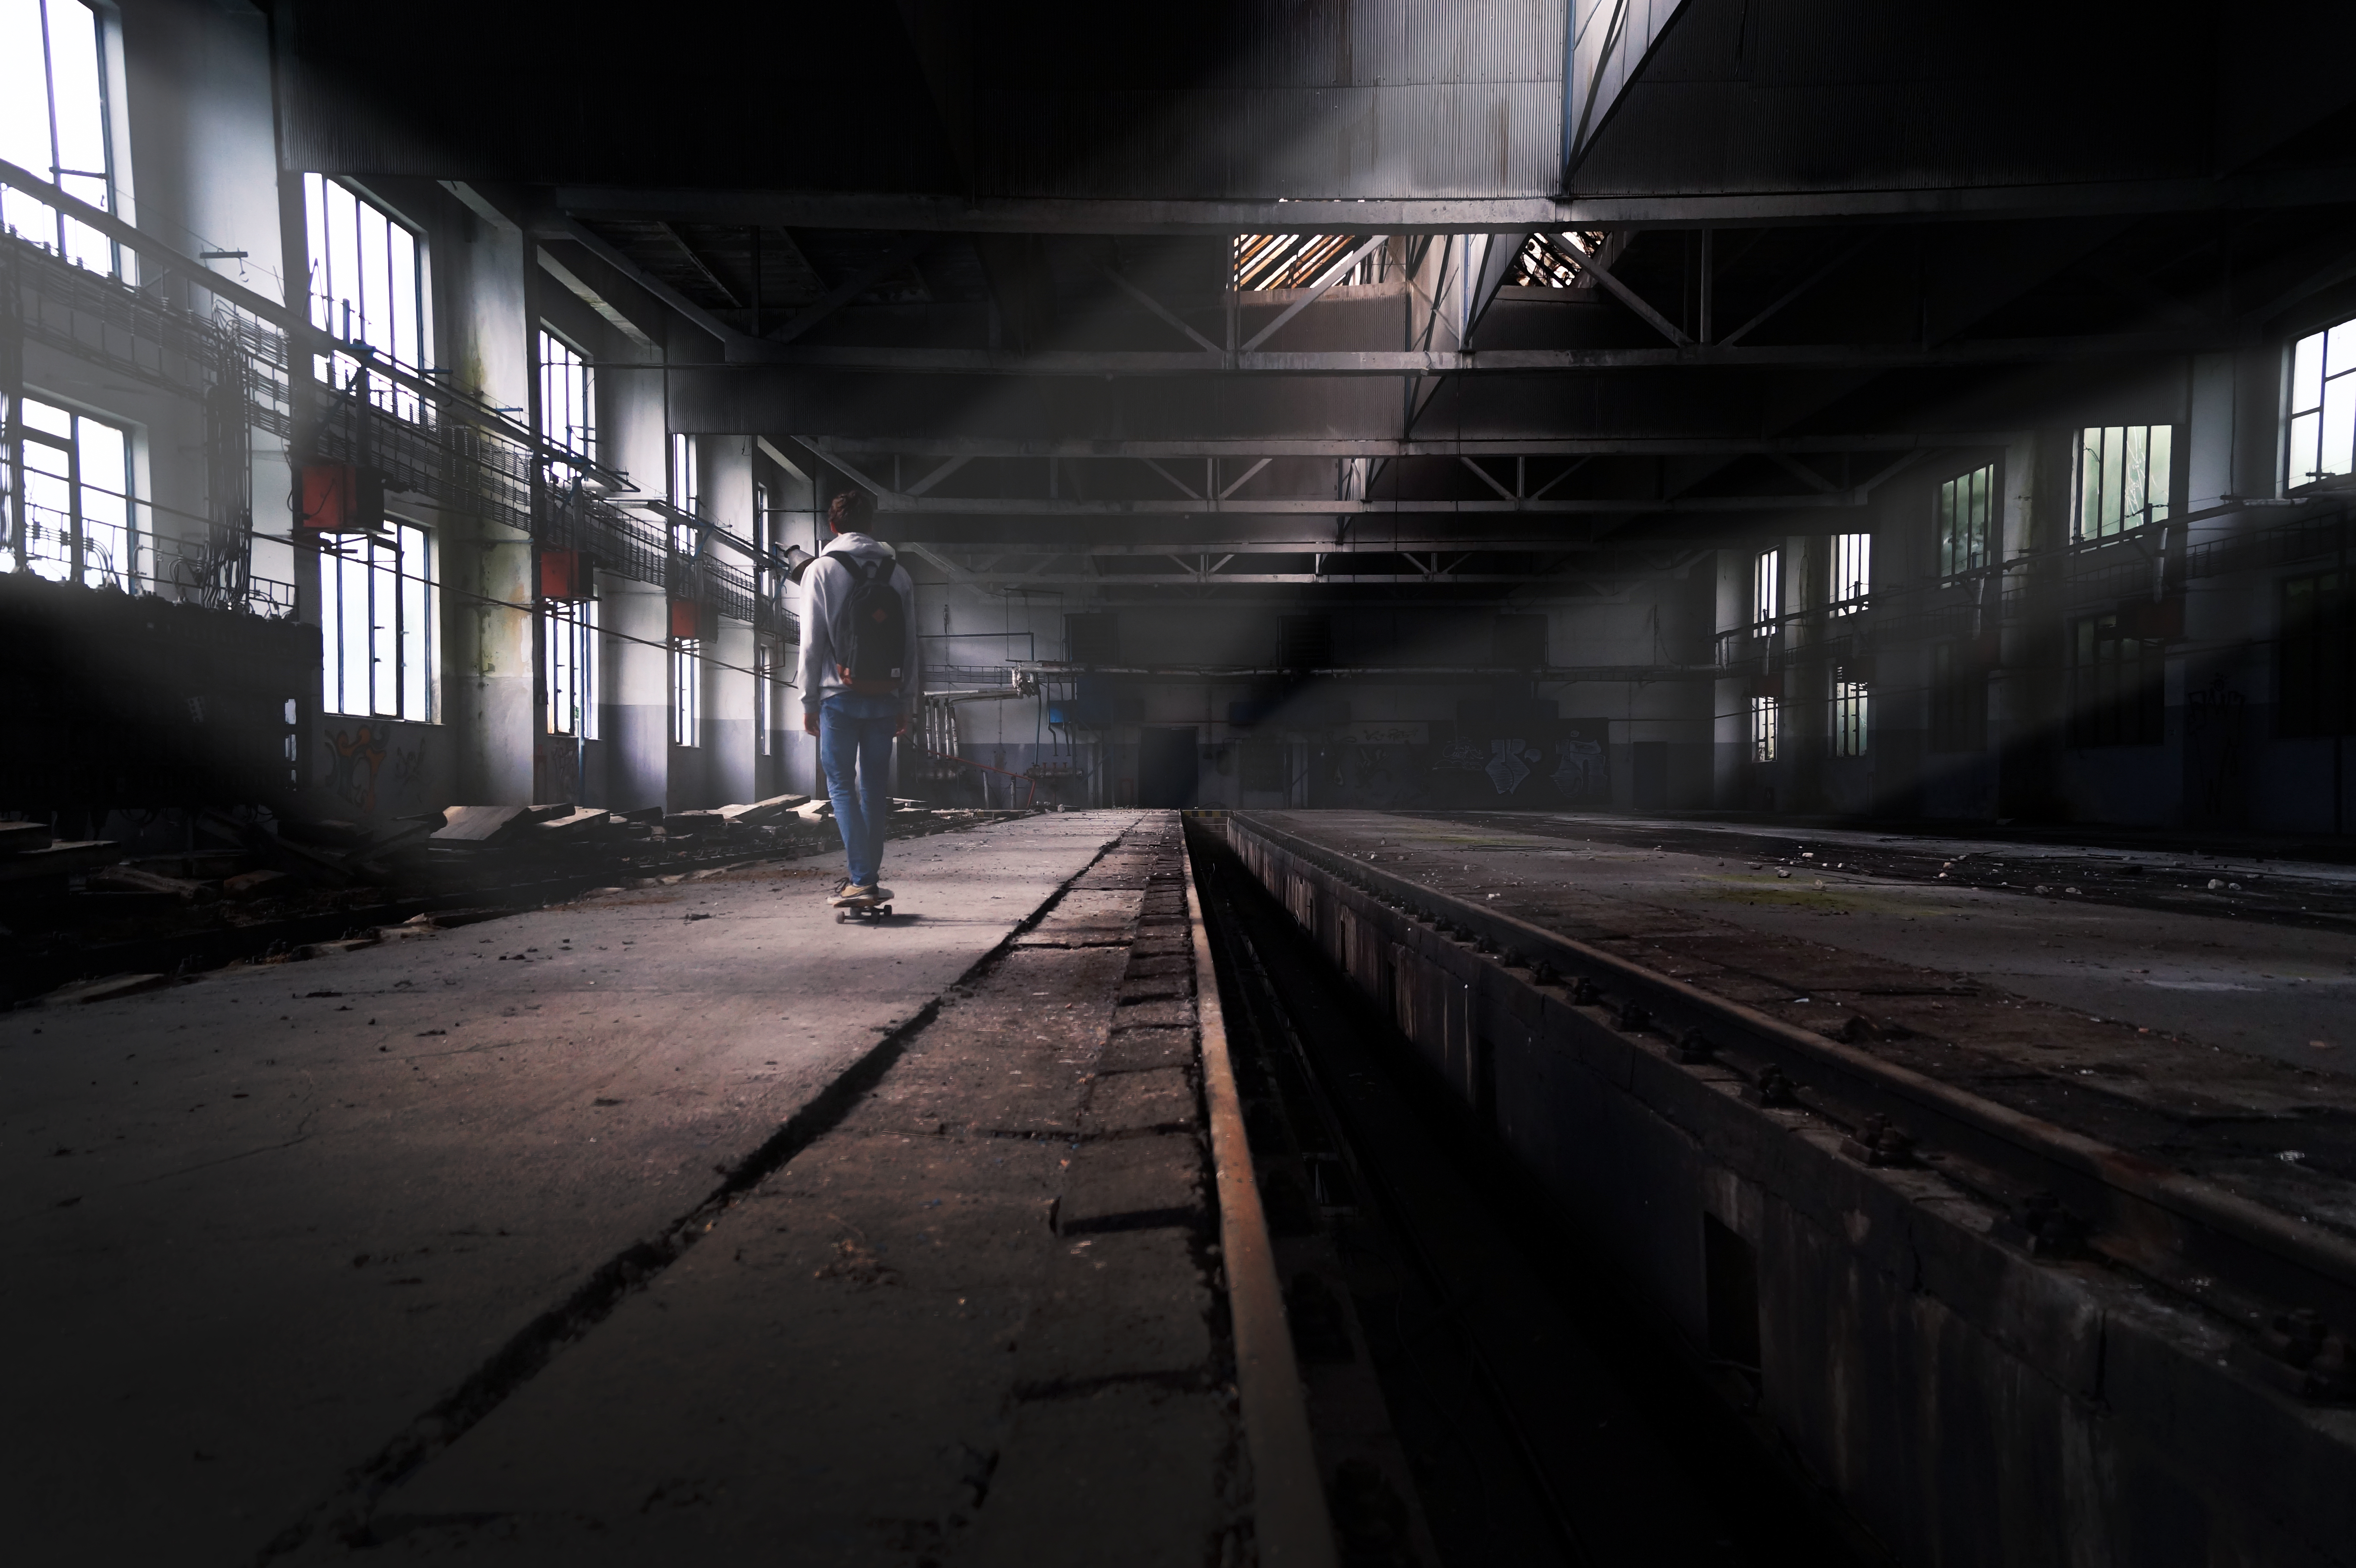
light, night, skateboard, skate, boy, subway, transport, vehicle, abandoned, factory, darkness, industry, decay, public transport, skater, shape, apocalypse, urban area, rapid transit